Edward Hicks

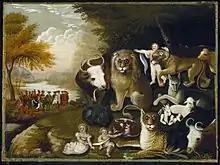
One of over 60 versions of "The Peaceable Kingdom" painted by Edward Hicks, c. 1833–1834. Brooklyn Museum

Although it is not considered a religious image, Hicks' "Peaceable Kingdom" exemplifies Quaker ideals. Hicks painted 62 versions of this composition. The animals and children are taken from Isaiah 11:6–8 (also echoed in Isaiah 65:25), including the lion eating straw with the ox. Hicks used his paintings as a way to define his central interest, which was the quest for a redeemed soul. This theme was also from one of his theological beliefs.